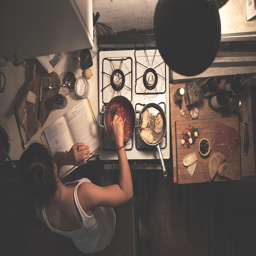
a person reading a book and cooking food on a stove
a woman is working over a pot of food on an oven
A woman looking at an open book away from the stove.
A person looking at a book and stirring a pot on the stove
Looking down at a woman in a kitchen consulting a cookbook